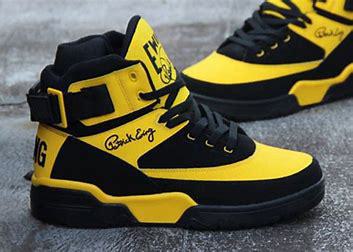
Brand: Ewing
Model: 33 Hi